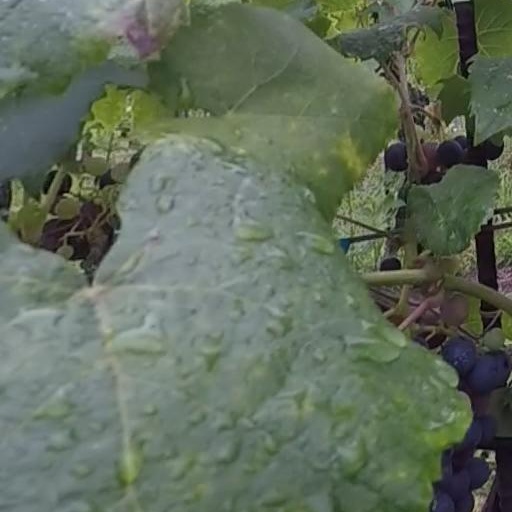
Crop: grape